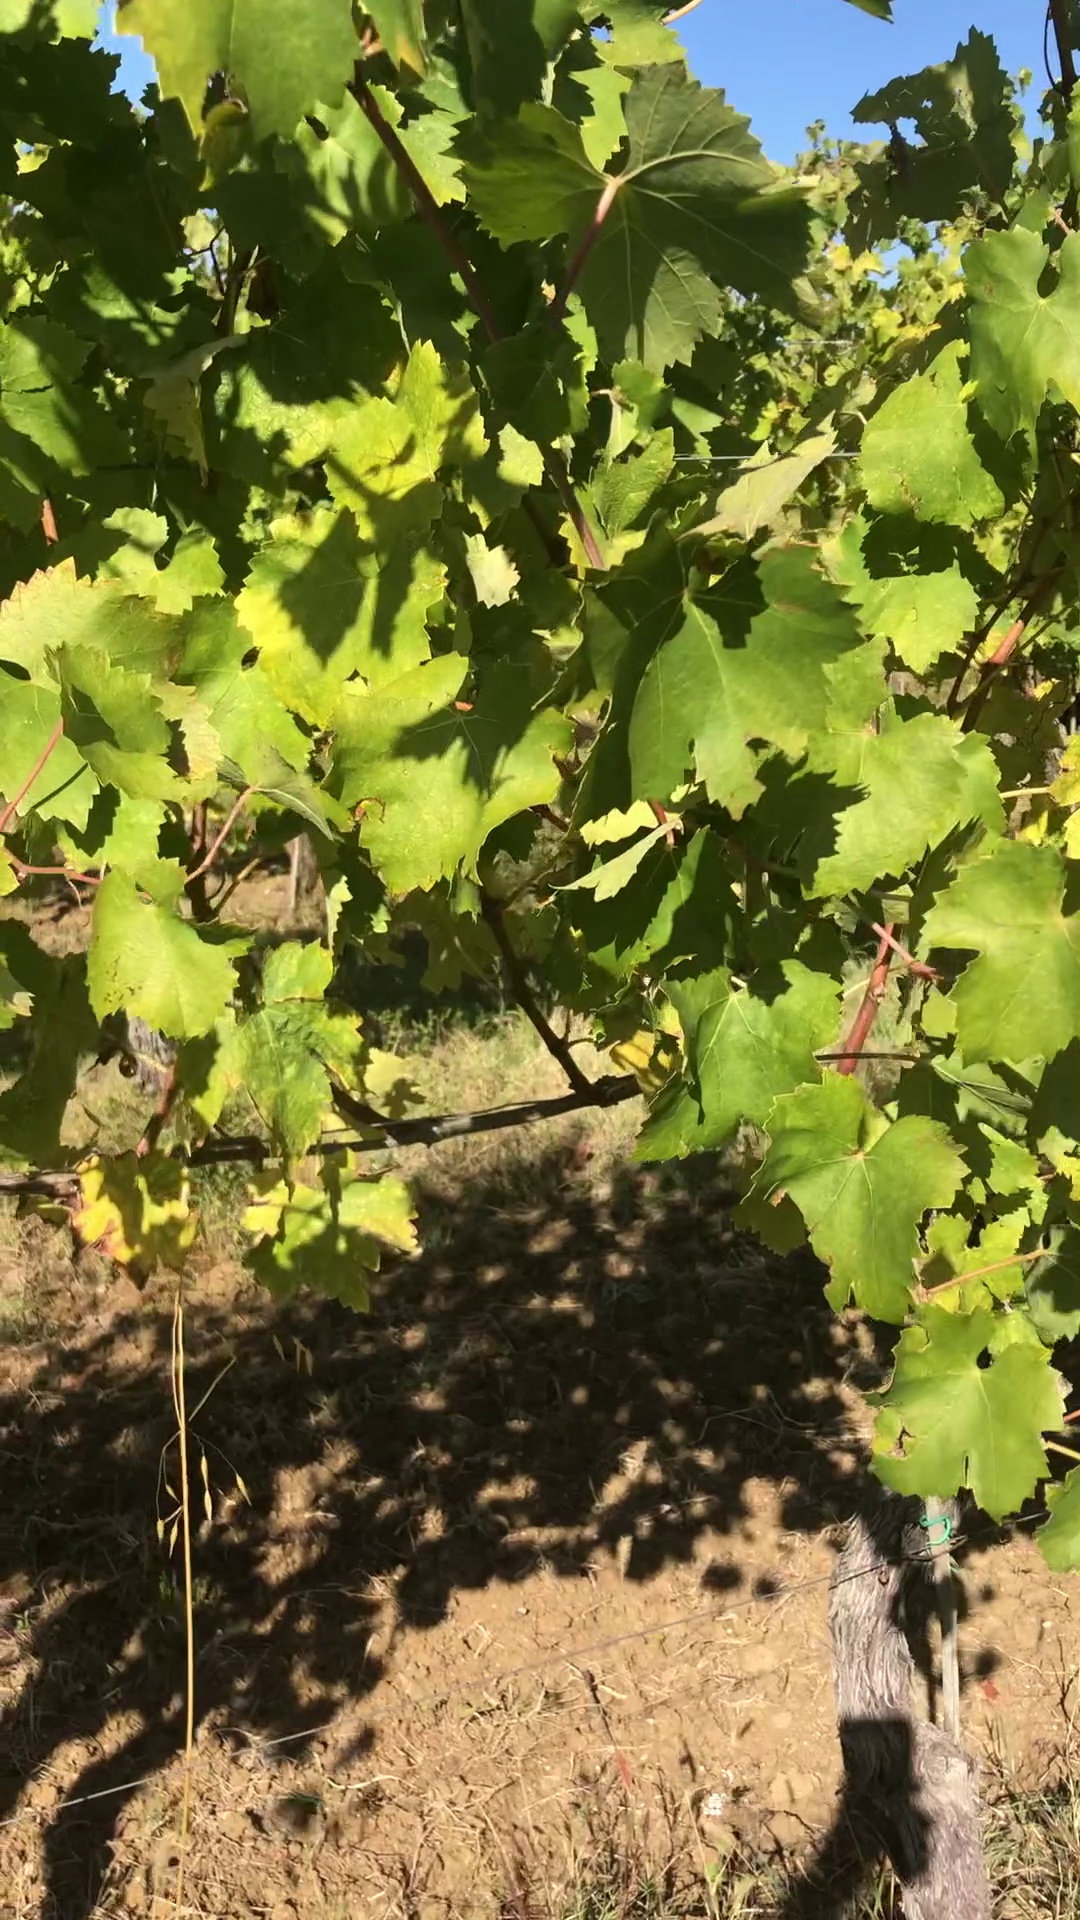
Label: healthy